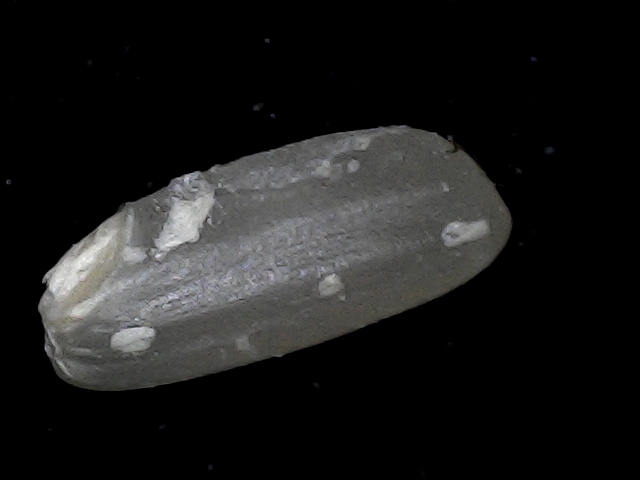
Rice variety: BD79